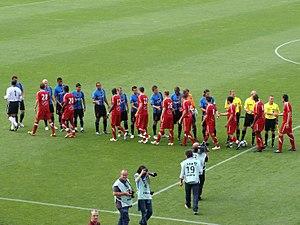
La saison 2010-2011 du Valenciennes FC, qui débute le samedi 7 août 2010 et se termine le dimanche 29 mai 2011, est la cinquième saison consécutive du club en Ligue 1. Durant cette saison le club participe à la Coupe de France ainsi qu'à la Coupe de la Ligue, les deux coupes nationales.